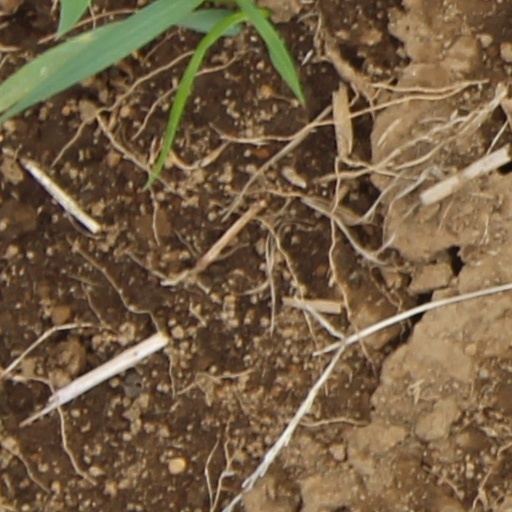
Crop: wheat